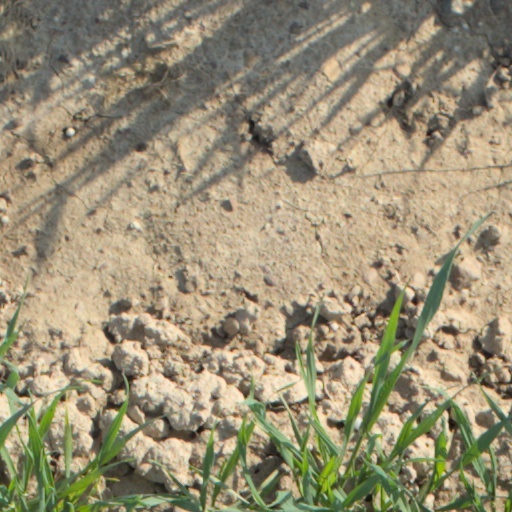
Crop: wheat